Canto Collection

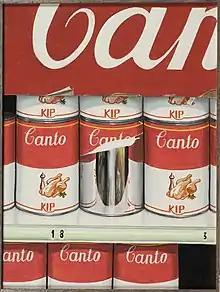
First Canto (1982). The first in a series of 124 paintings

Canto means i.a.: ‘each and every part of an epic poem’. Møhlmann therefore intends each painting to be like a Canto in which he follows his hero (the tin can) through time and depicts its fate in oil paint. He calls it an epic visual poem. The series was inspired by the painter's annoyance at the scorn and arrogance with which realistic art, for many years, had been labeled old-fashioned and dusty. He remarked: "that even the most trivial object from so-called known reality could hold enough artistic potential to occupy an entire painter’s life", and Møhlmann put his money where his mouth is. He opted for a tin can of which the naked, smooth, curved metal gave its own unique reflection of reality. In this way each painting not only shows the painter's view, but also the reflection in or of the tin can. The top of the can shows another piece of wrapper with the brand name Canto on it. In a broader sense, the entire project can be regarded as an artistic investigation of reality, hence the often appearing subtitle ‘Reflections on reality’.